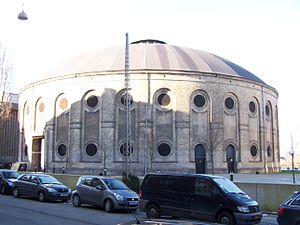
Østre Gasværk Teater
Østre gasværk Teater
Østre Gasværk Teater eller Østre Gasværk, tidligere også blot Gasværket, er et dansk teater, der har til huse i det nedlagte Østre Gasværk på Østerbro i København. Teatersalen ligger i den runde murskal, der indtil 1979 husede den gamle gastank, og er et af Københavns mest storslåede teaterrum. Bygningen er tegnet af Martin Nyrop og opført i 1883. Østre Gasværk Teater administreres i dag af Østerbro Teater.